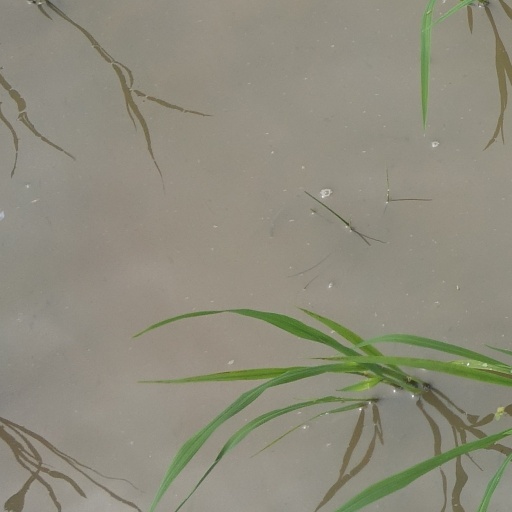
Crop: rice